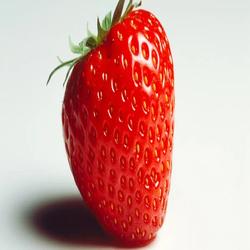
Label: Strawberry